Matt Skiba

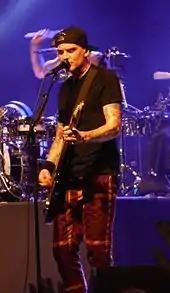
Skiba performing with Blink-182 in 2015 at the Musink Festival

Following the departure of Tom DeLonge from Blink-182 in 2015, Mark Hoppus announced that Skiba would "fill in" for the band and performed two club shows and a slot at the Musink festival in March 2015. Later that year, the band confirmed that Skiba was now an official member and would be appearing on their upcoming album. The resulting album "California," was released on July 1, 2016. Skiba reappeared on the band's eighth studio album "Nine", which was released on September 20, 2019. However, he did not appear on the band's 2020 single "Quarantine", due to lack of a proper home recording studio.